James Cant Ranch Historic District

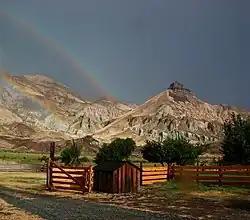
Sheep Rock looking south from the Cant Ranch

When the John Day Fossil Beds National Monument was established in 1975, the initial development plan recommended purchasing the Cant Ranch complex for use as the monument's headquarters and visitor center. The National Park Service purchased from the Cant family in 1975. This included the main ranch complex and adjacent ranch property along the John Day River. The National Park Service used the main house as a visitor center, museum, and office until the "Thomas Condon Visitor Center" was built in 2003. The ranch complex is now used as an interpretive site, giving visitors the experience of an early 20th-century livestock operation. The main house and several of the other buildings are open to the public.